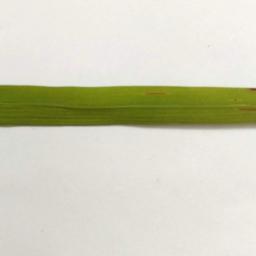
Label: Rice___Brown_Spot